Siliguri

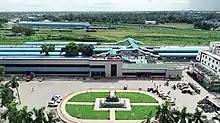
Siliguri Junction railway station

Building plans in Siliguri are approved by Siliguri Municipal corporation; for building up to 3 storeys including parking, the Borough Offices give clearance, while for buildings with more than 3 storeys, the Building Department gives the approval. The present City Development Plan 2041 for Siliguri was developed in 2015 as part of the Capacity Building for Urban Development project under the then Ministry of Urban Development by the private consultancy, CRISIL Risk and Infrastructure Solutions Limited. Siliguri City comes under Siliguri Jalpaiguri Planning Area and the responsibility of planning and development of the city lies with Siliguri Jalpaiguri Development Authority.